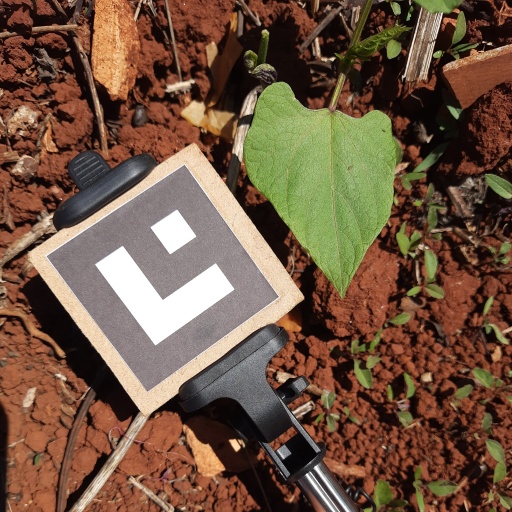
Observations: flat surface, no eating holes, under sunlight